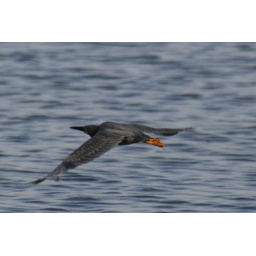
green heron in flight, Wolf lake